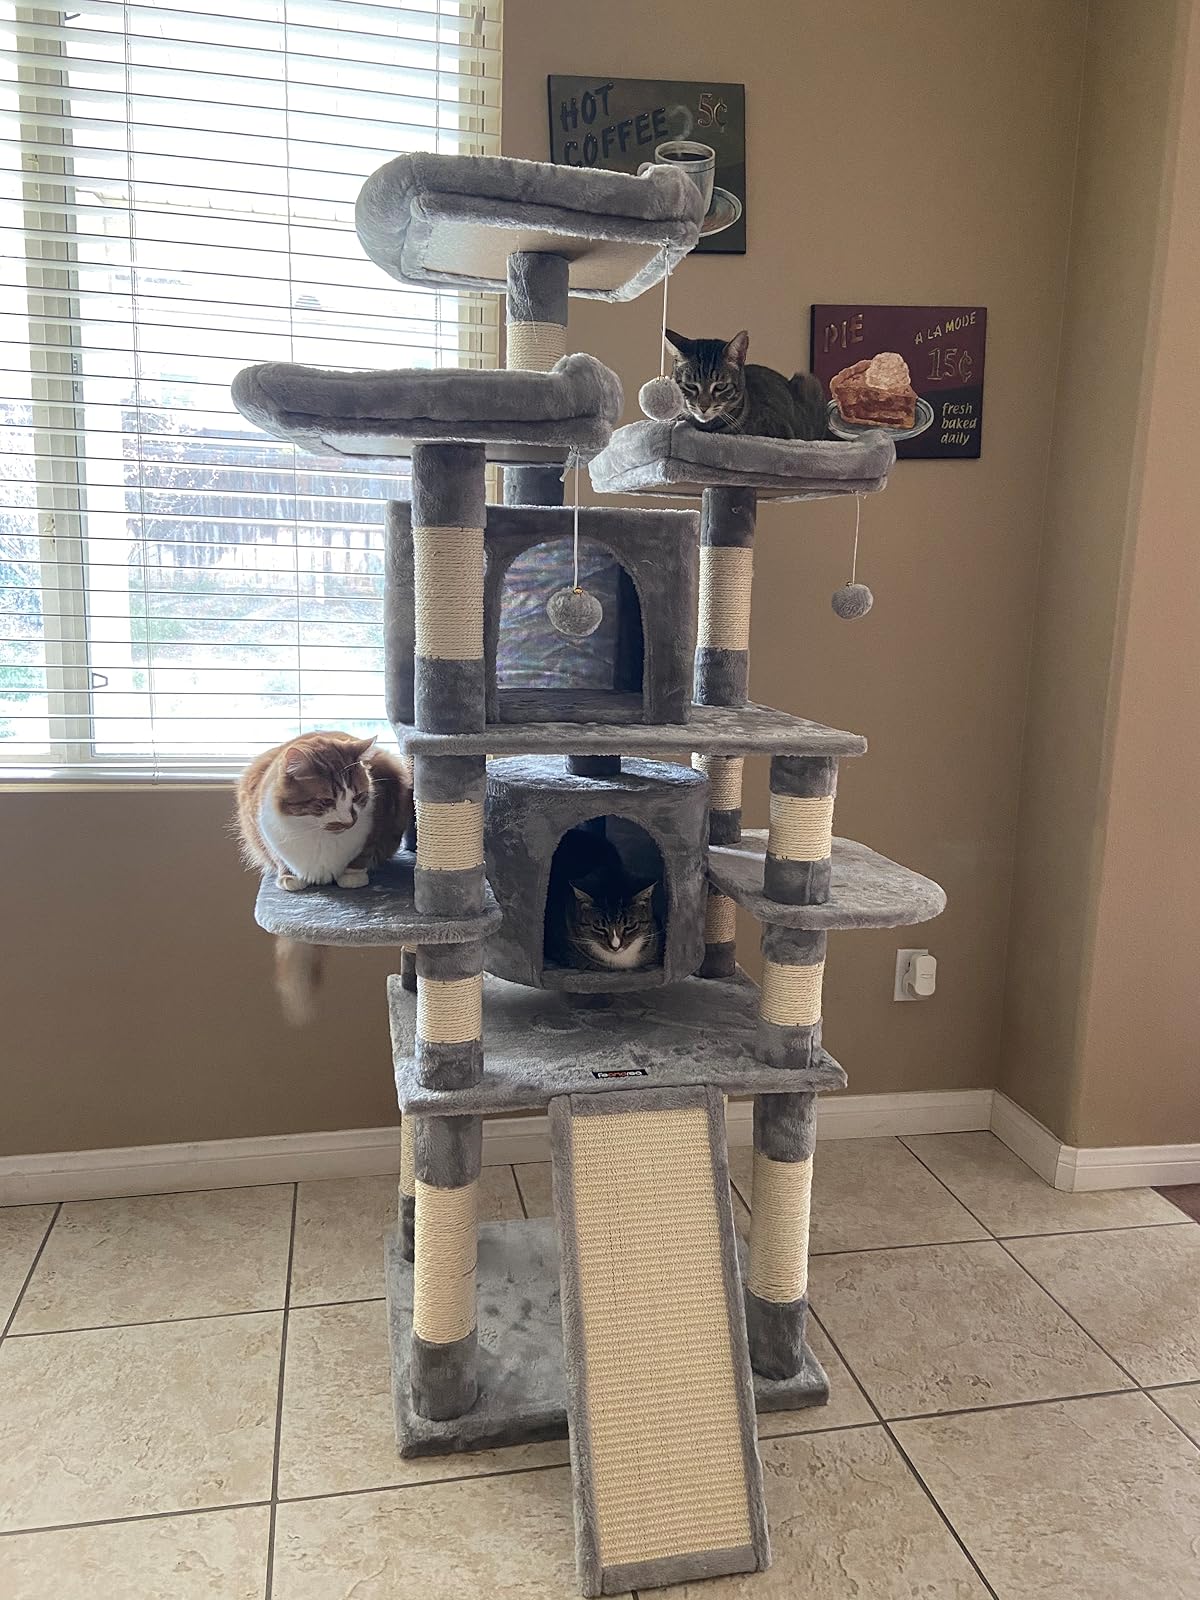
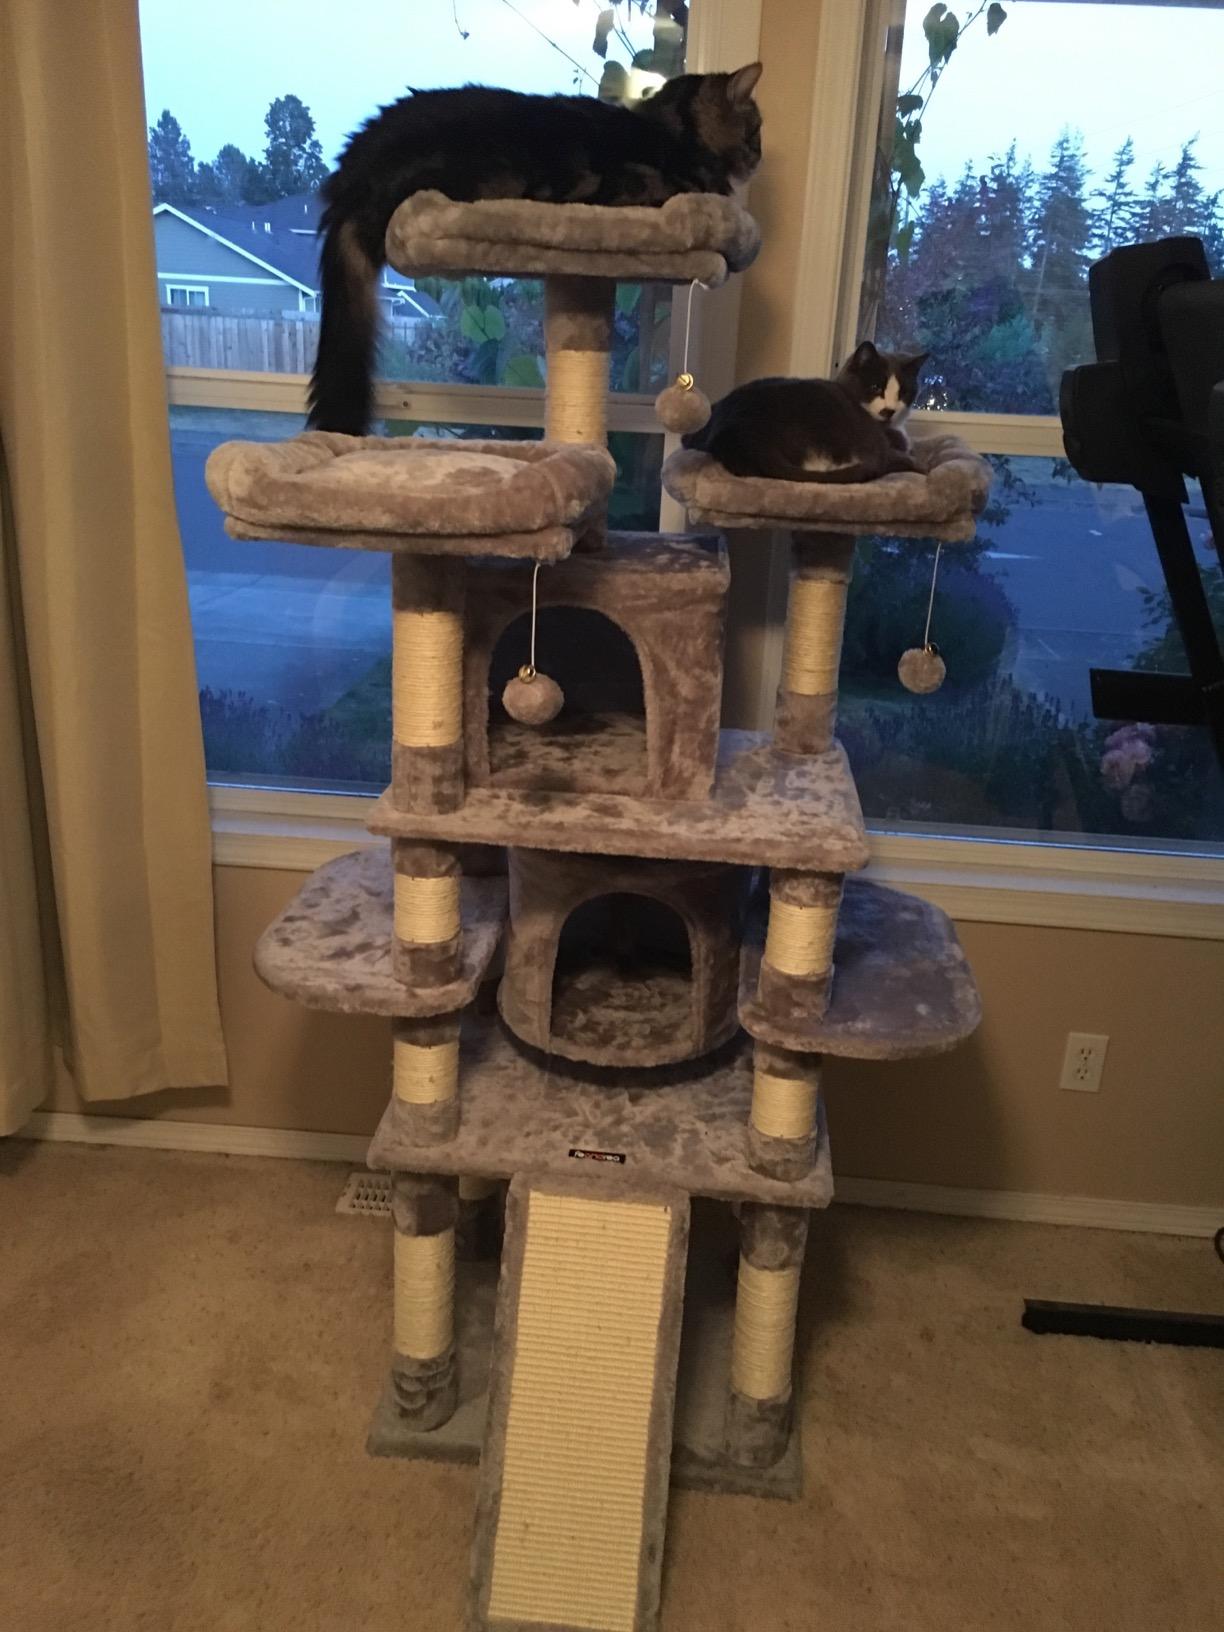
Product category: items_cat tree
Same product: yes